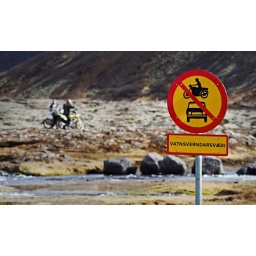
Cold water reserves - No motorbikes or cars allowed in the area